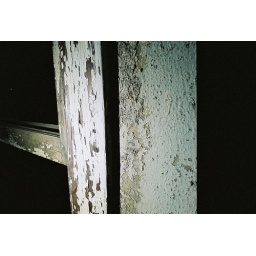
This is a window jam in an aboandoned house out in Rosamond, CA